Columbia Island (Washington, D.C.)

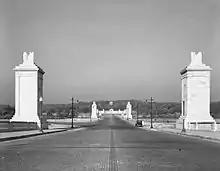
Northern end of Columbia Island shortly after its completion in 1932. The only roads visible are the connecting central axis road to the George Washington Memorial Parkway (left) and the Boundary Channel Bridge (showing completed and incomplete pylons) to Memorial Drive and Arlington National Cemetery in the distance.

The CFA again considered designs for the Columbia Island plaza in July 1930. Repairs to the levees on Columbia Island were made that same month. In September, the CFA reviewed but did not approve designs for the memorial columns, and for additional landscaping on the island. CFA members began to question whether the columns were effective in memorializing the reunited North and South, although there was still agreement that they were integral to the great plaza's design. Nonetheless, Kendall was asked to restudy the issue yet again. Additionally, by now the Great Depression was having a severe and negative impact on funding for the entire Arlington Memorial Bridge project. With the bridge and its connection to Arlington National Cemetery essentially finished, Congress hesitated to provide funds for Columbia Island. To cut costs, the CFA deleted the Green Revival temples and the many statues scheduled for Columbia Island. Rather than building extensive roads north and south on the island when no connections were ready to be made, the CFA also agreed that only short segments of these avenues be built adjacent to the great plaza. Eliminating the statuary on the island and on the Boundary Channel Bridge saved $478,000.